Guy Earl Holmes

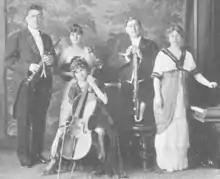
The Smith-Spring-Holmes Orchestral Quintet, from a 1915 publication.

He was featured on Volume 46 of the Heritage of the March recording series, and the Circus World Museum has a substantial collection of his work.